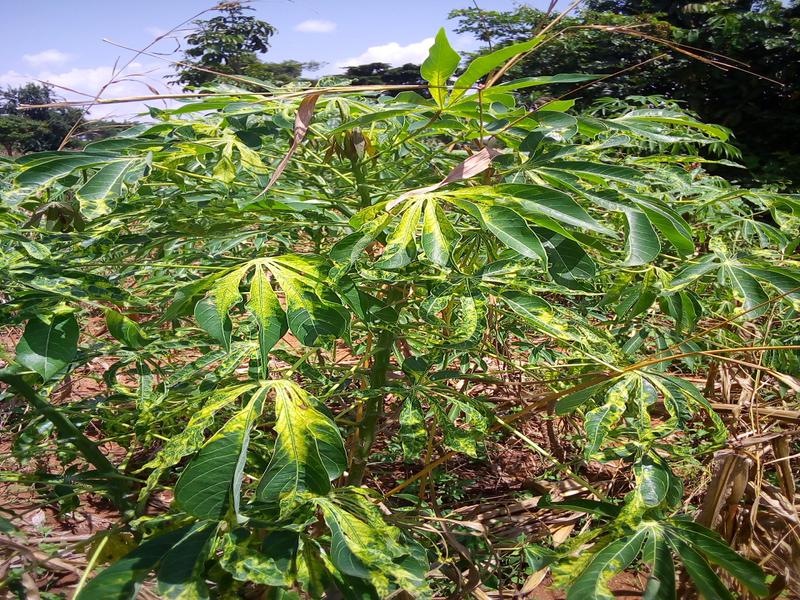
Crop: cassava
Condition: mosaic_disease